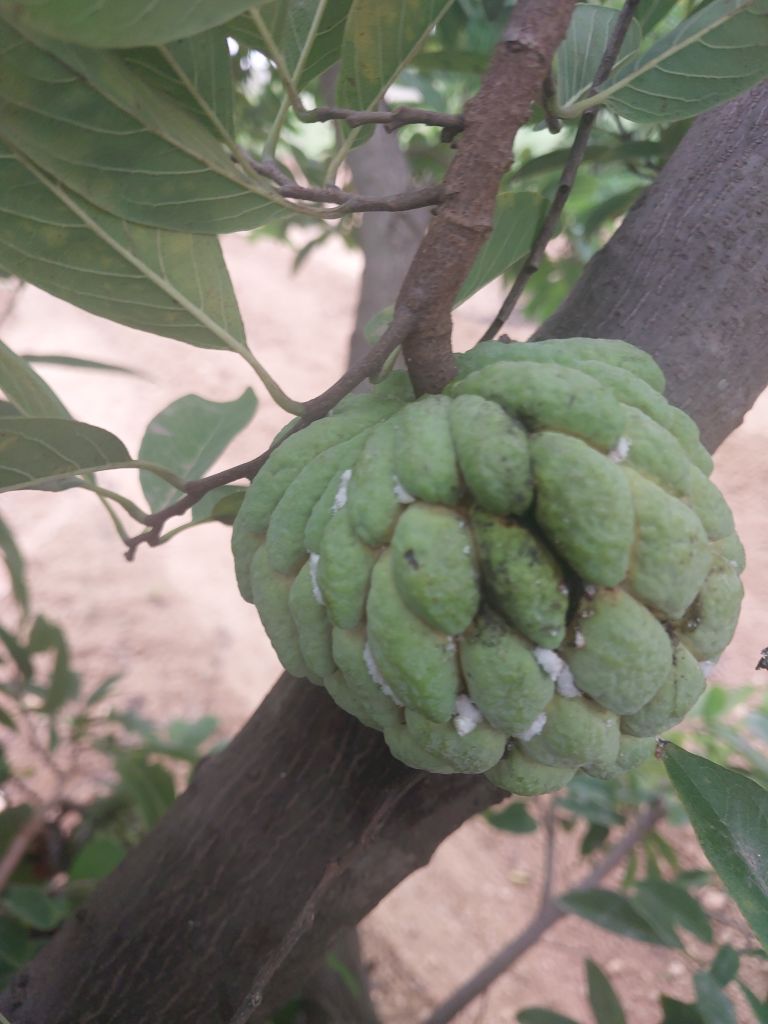
Disease label: Athracnose